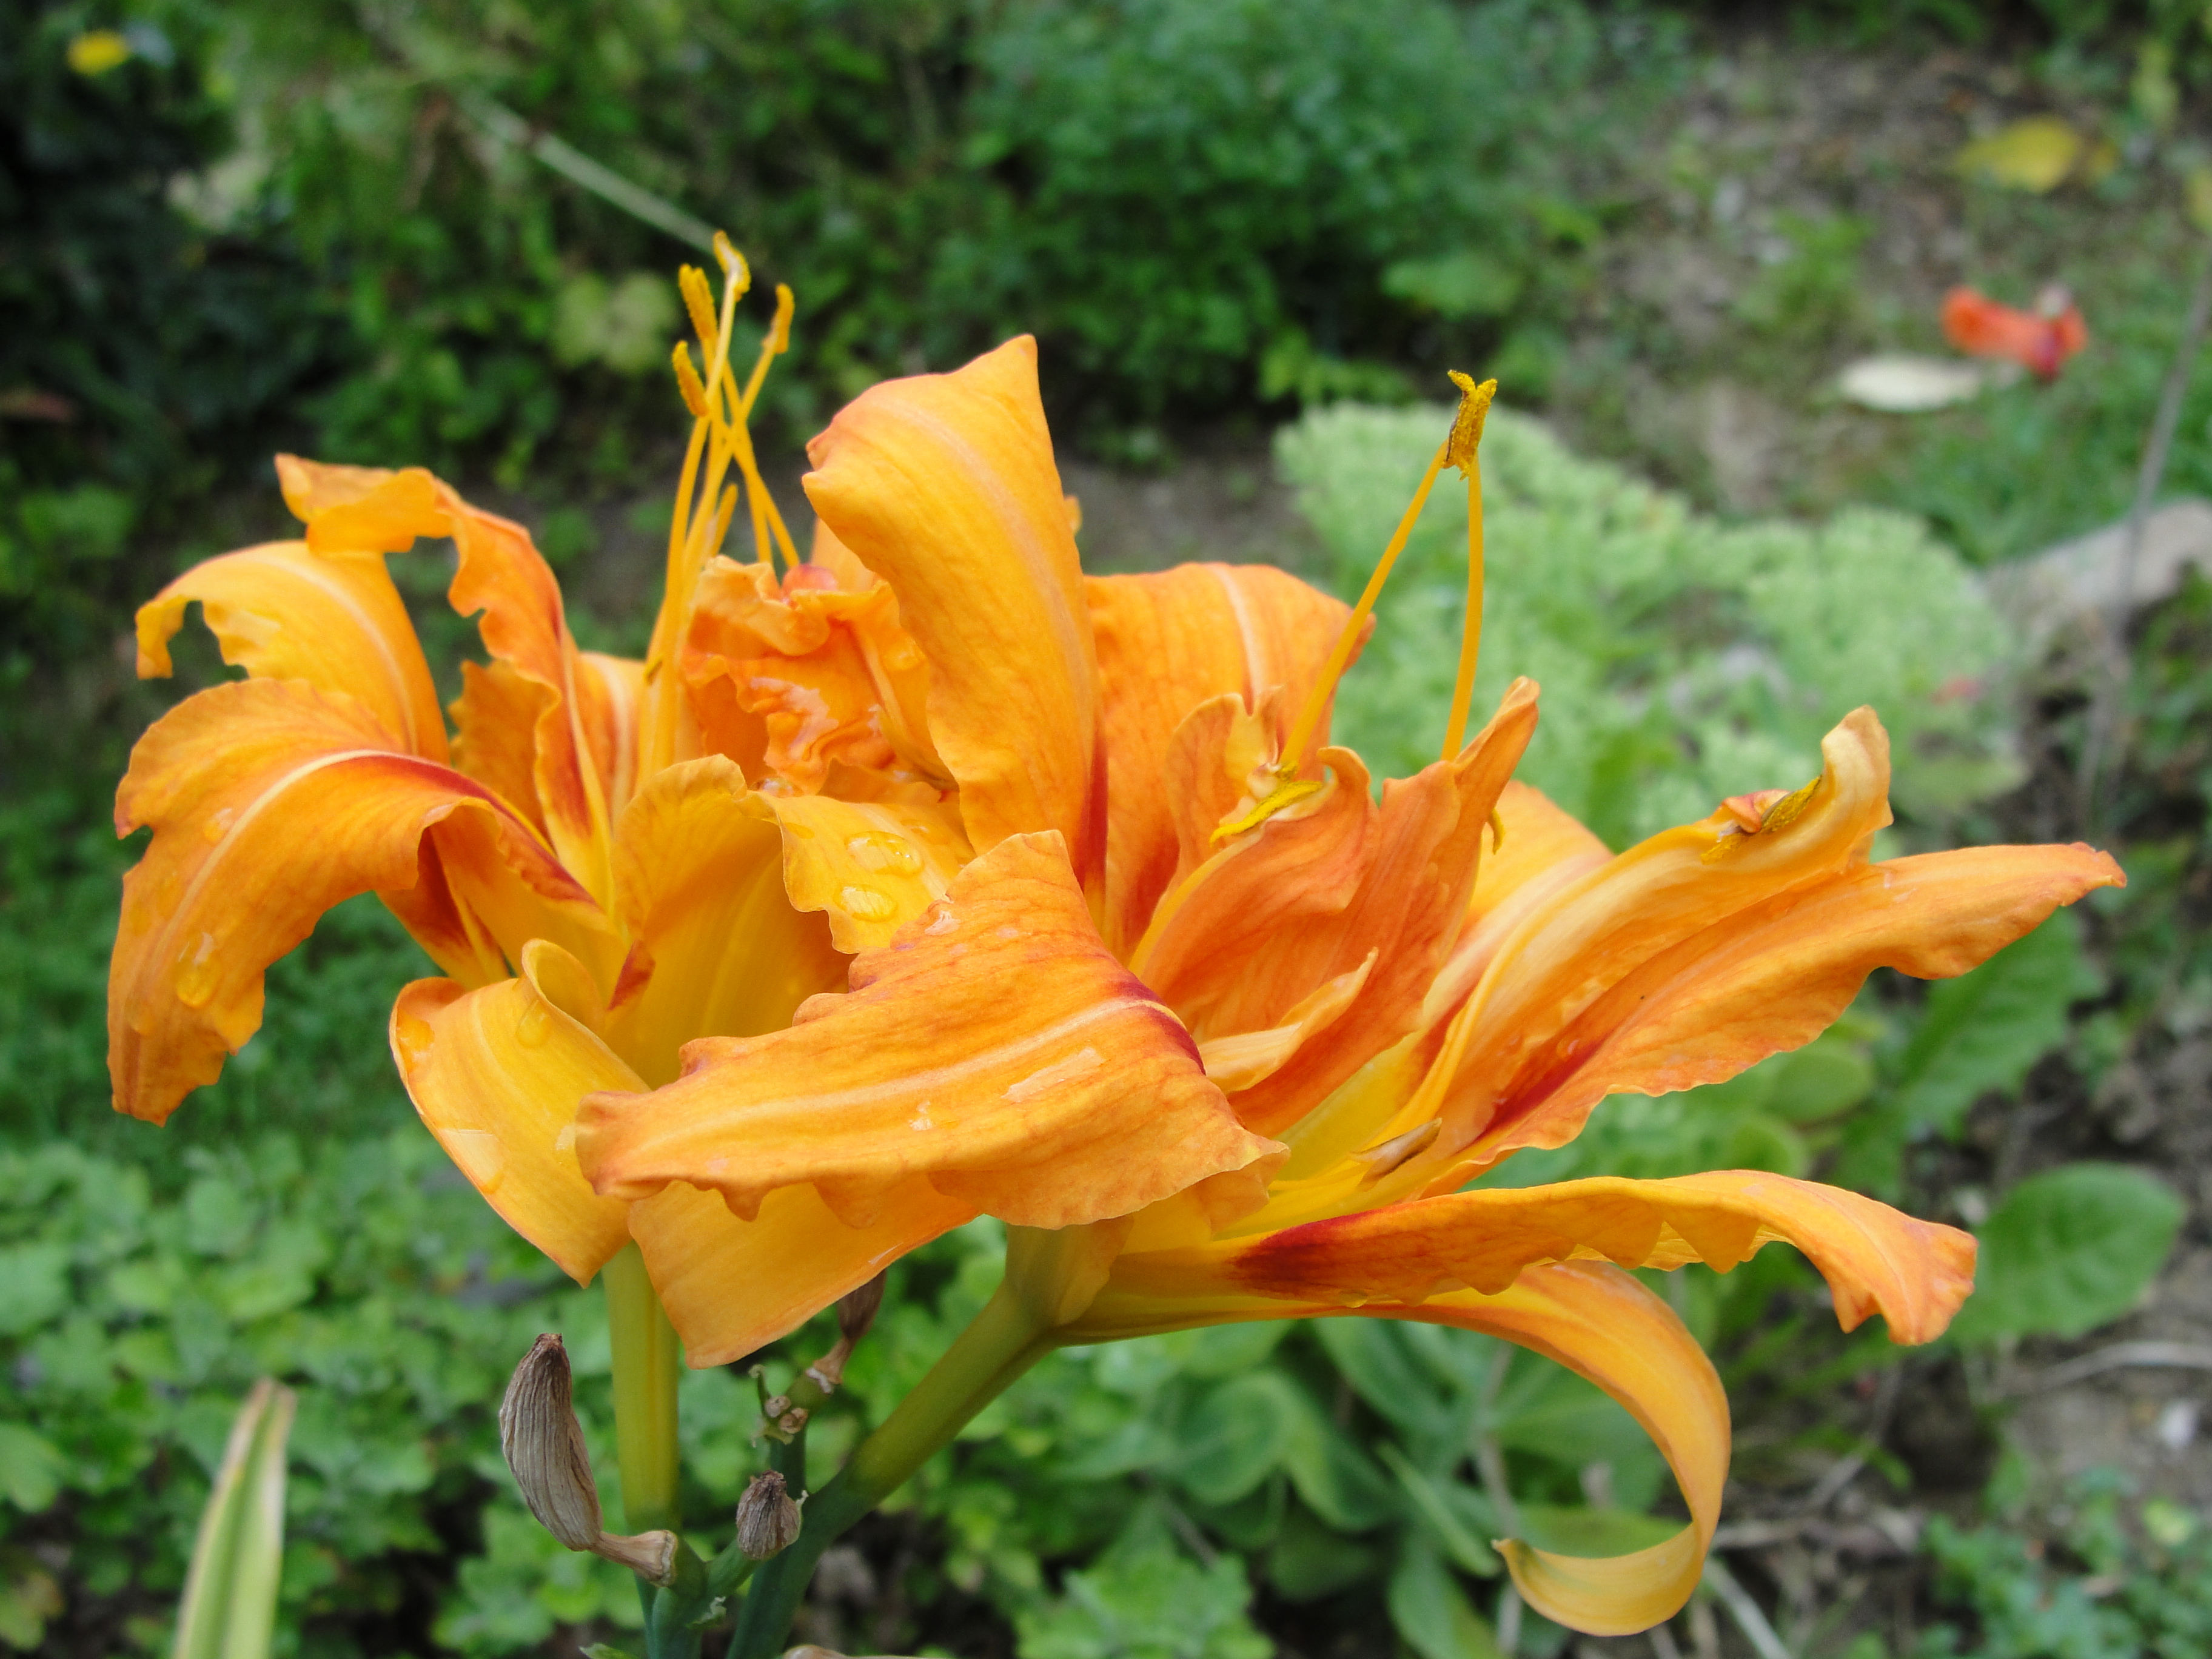
hemerocallis, yellow, flora, flower, daylily, plant, lily, wildflower, orange lily, shrub, petal, spring, canna family, plant stem, lily family